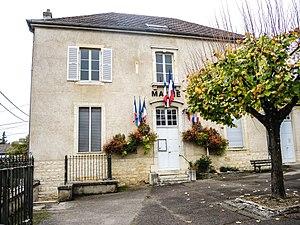
Mairie de Goux. Jura.
Goux est une ancienne commune française du département du Jura. En 1974, la commune est absorbée par Dole. Elle devient une commune associée de cette dernière jusqu'en 2014 où elle prend le statut de commune déléguée.